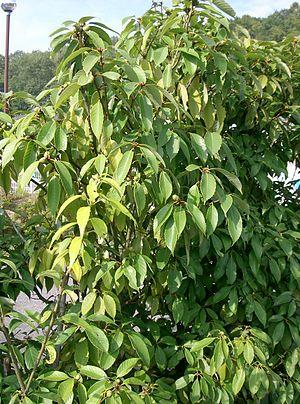
Quercus glauca est une espèce d'arbres du sous-genre Cyclobalanopsis. L'espèce est présente en Afghanistan, au Pakistan, au Bhoutan, au Népal, en Inde, en Corée, au Laos, au Viêt Nam, en Chine, à Taïwan et au Japon.